Chandipriya

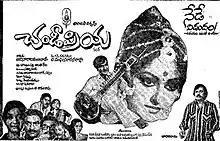
Poster

Chandipriya is a 1980 Telugu language film directed by V. Madhusudhana Rao starring Jaya Prada and Sobhan Babu. The film was based on the novel of the same name written by Polkampalli Santha Devi.